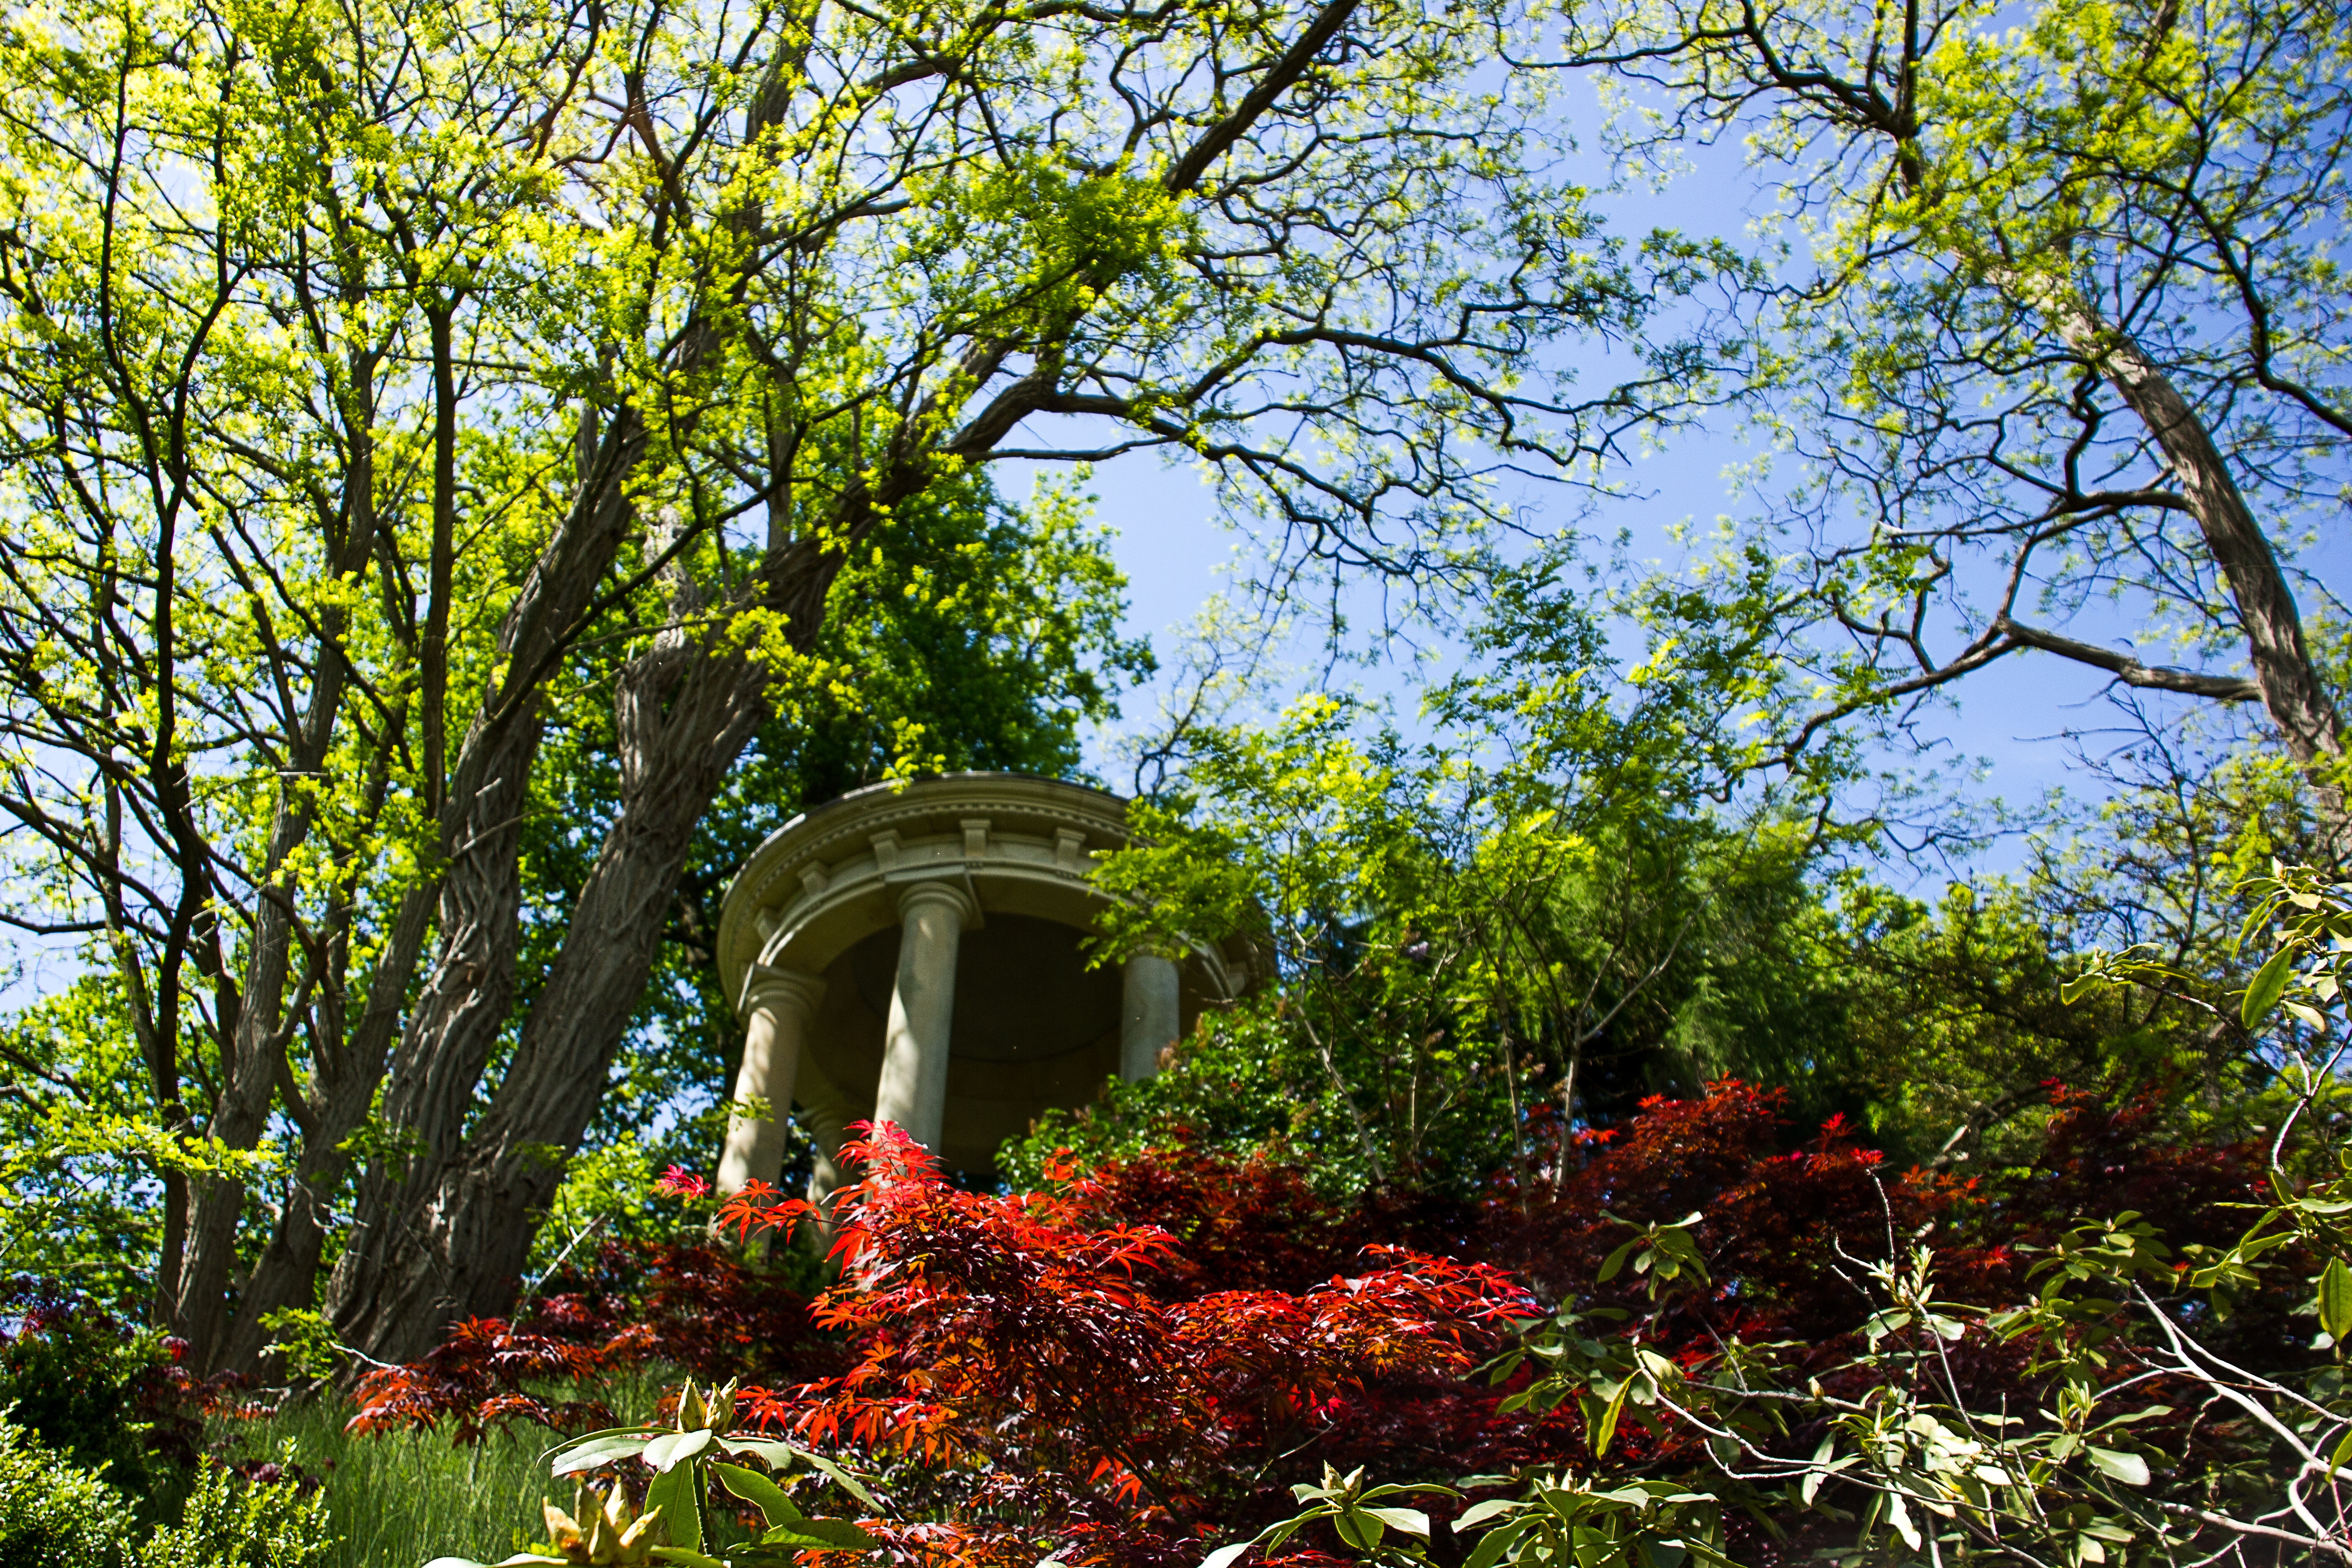
landscape, tree, nature, plant, lawn, leaf, flower, autumn, backyard, botany, garden, flora, vegetation, shrub, botanical garden, estate, woodland, yard, diepenheim